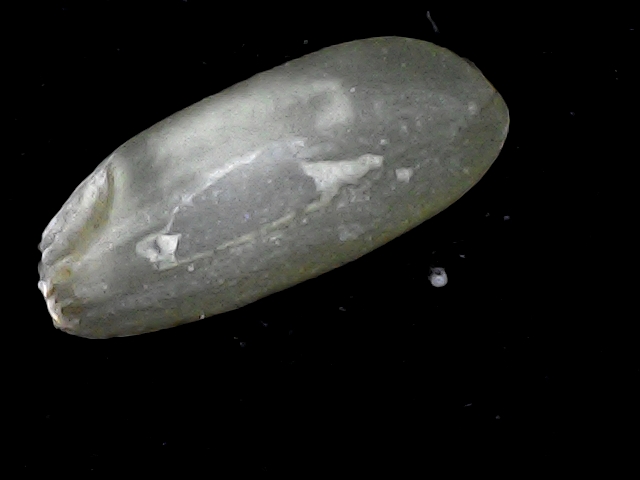
Rice variety: BD91